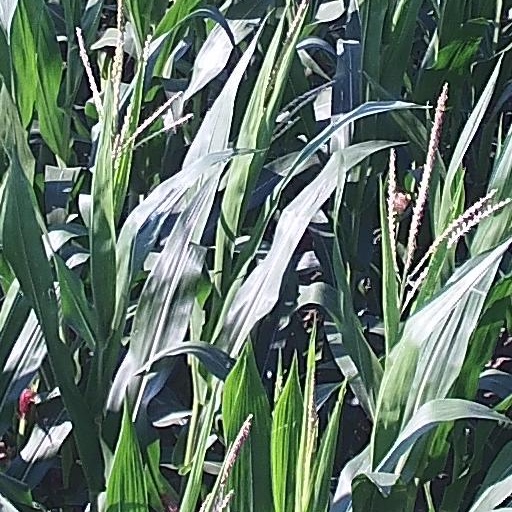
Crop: maize; corn